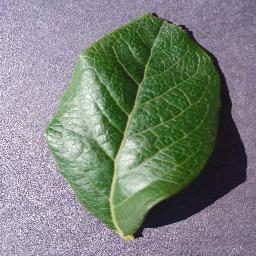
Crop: blueberry
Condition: healthy